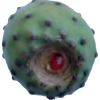
Label: cactus_fruit_green